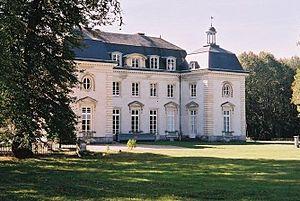
L'Eure est un département français de la région Normandie. Il tire son nom de l'Eure, rivière qui le traverse avant de rejoindre la Seine. L'Insee et La Poste lui attribuent le code 27. Sa préfecture est Évreux.